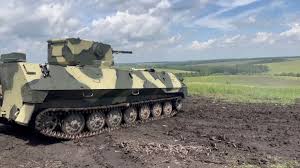
Label: MT_LB